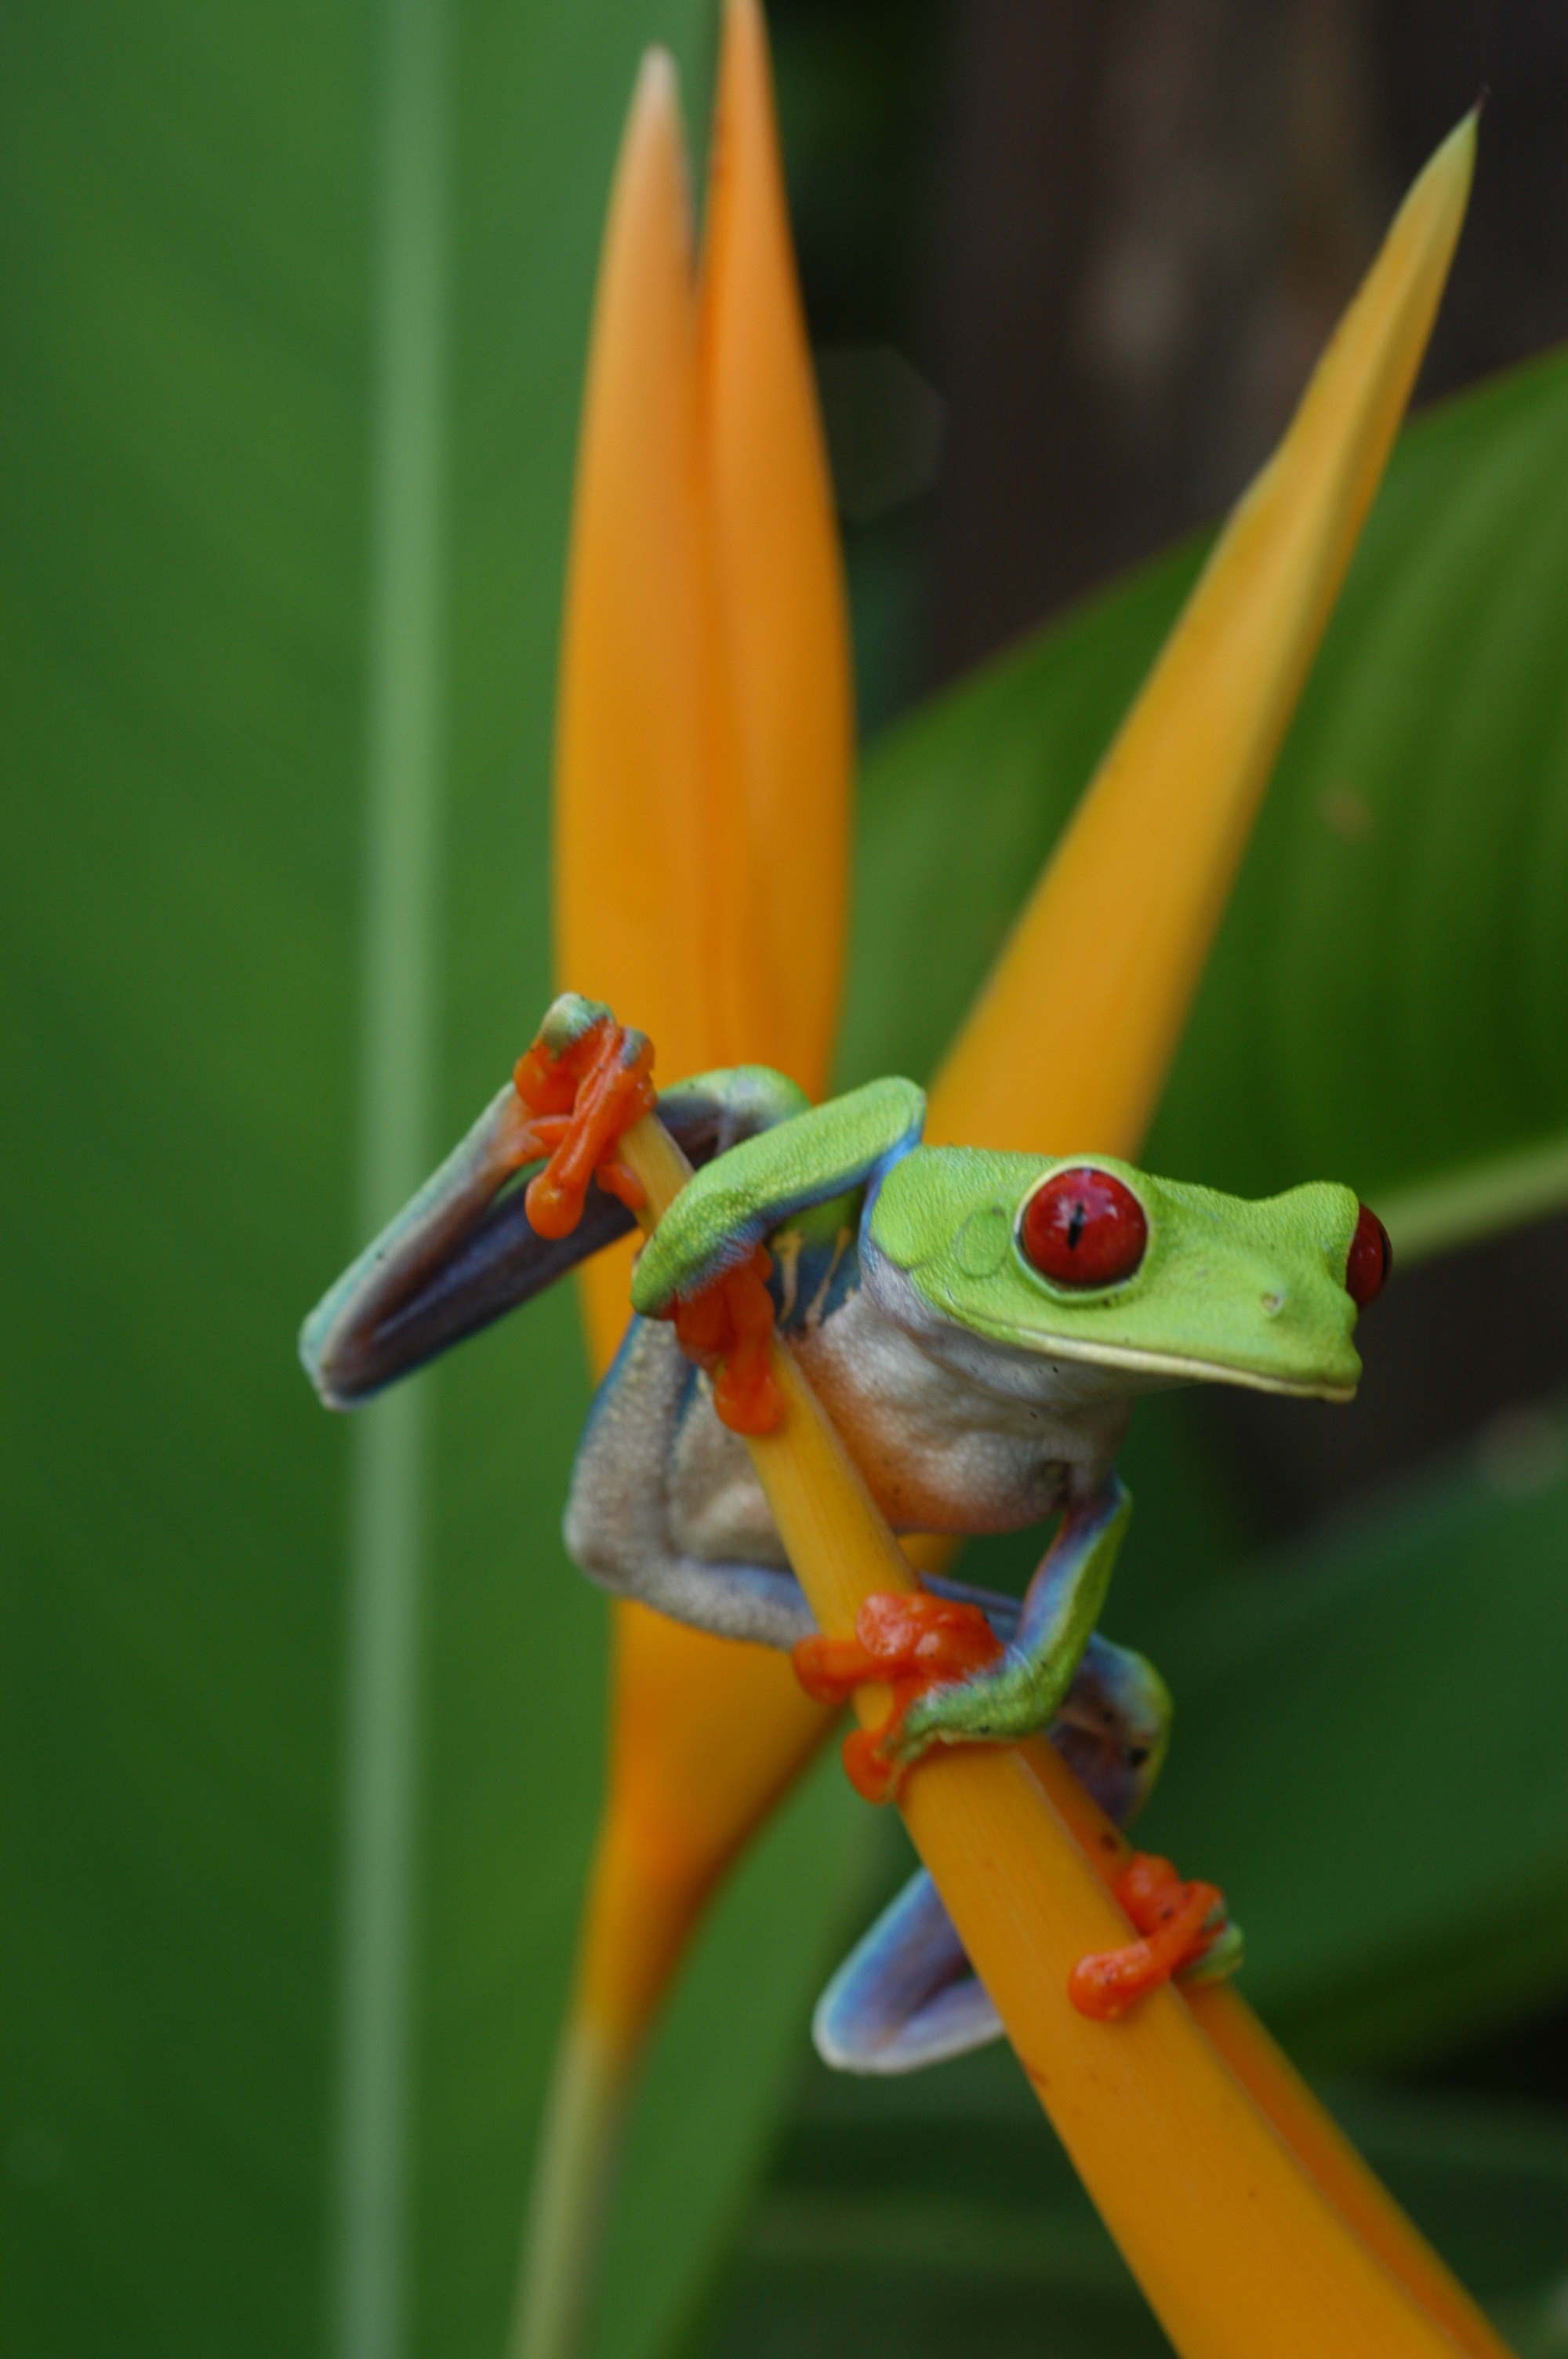
nature, wilderness, plant, photography, leaf, flower, green, insect, botany, frog, amphibian, yellow, flora, fauna, invertebrate, tree frog, close up, macro photography, plant stem